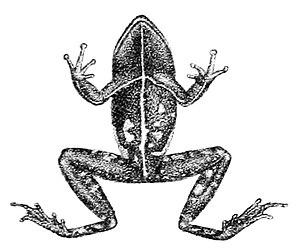
Ixalus hypomelas = Pseudophilautus hypomelas - vue du dessous